Joel Sherman

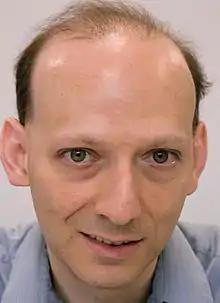
Sherman at the World Scrabble Championship 1997

Joel Sherman (born 1962), nicknamed GI Joel, is an American professional English-language Scrabble player and former world champion. He is featured in Stefan Fatsis's book "Word Freak", in Eric Chaikin's film "Word Wars", and in Scott Petersen's film "Scrabylon". He is also mentioned in Collins Gem's reference book.